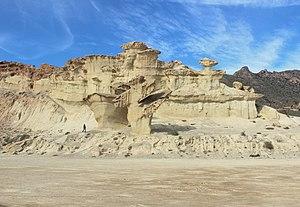
Mazarrón est une municipalité de la Région de Murcie sur la Costa Cálida en Espagne qui se caractérise par un passé minier et une tradition de pêche. Cette municipalité se compose de divers villages et de deux noyaux principaux : le Port de Mazarrón, où se trouvent les ports, les plages et le tourisme, et Mazarrón, qui est le centre urbain. Les autres villages composant Mazarrón sont importants en densité de population puisqu'un tiers des habitants s'y retrouvent: Bolnuevo - Camposol - Cañada de Gallego - Cañadas del Romero - El Saladillo - El Garrobo - Gañuelas - Ifre-Pastrana - La Atalaya - La Majada - Las Balsicas - Las Moreras - Los Rincones - Leiva.